Riyadh

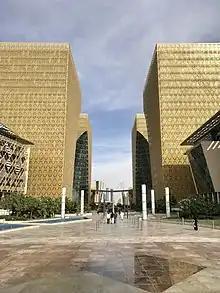
Digital City

Football is the most popular sport in Saudi Arabia. The city hosts four major football clubs, Al-Hilal was established in 1957 and has won 19 championships in the Saudi Pro League. Al-Nassr club is another team in the top league that has many supporters around the kingdom. It was established in 1955, and has been named champion of the Saudi professional League 9 times. Another well-known club, Al-Shabab, was established in 1947 and holds 6 championships. There is also Al-Riyadh Club, which was established in 1954, as well as many other minor clubs.